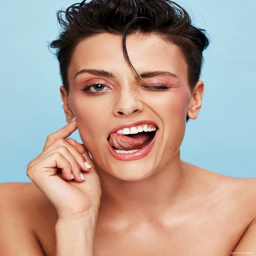
tv actor wears shades of pink in this beauty look .